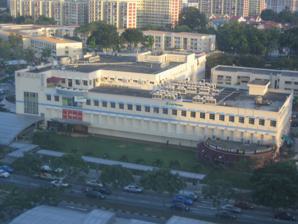
Building: Heartland Mall
Country: Malaysia
Year built: 1984
Shopping mall in Hougang Street , Singapore Heartland Mall Heartland Mall Location 205 Hougang Street 21, Singapore 530205 Coordinates 1°21′34.35″N 103°53′06.58″E / 1.3595417°N 103.8851611°E / 1.3595417; 103.8851611 Opening date 1984 ; 41 years ago ( 1984 ) Owner Housing and Development Board No. of floors 4 Public transit access NE13 Kovan Heartland Mall ( Chinese : 心邻坊) is a shopping mall in Singapore . A relatively small shopping mall in comparison with other malls, it serves the neighbourhood of Kovan . It consists of four floors without a basement, and the fourth level occupied only by tuition centres. The mall is situated in an area known as Kovan City ( Chinese : 高文城) which used to be Hougang Town Centre, but the town centre was shifted to Hougang Central when neighbourhoods sprung up further north. History The mall was initially the largest Oriental Emporium outlet in Singapore. In 2001, the assets of The Emporium Group was taken over by Heartland Retail Group and the outlet was renamed the Heartland Mall . In 2012, Guthrie GTS fully took over Heartland Retail Group which it already owned 50% of the group, leading to Heartland Mall being transferred to Guthrie GTS. In 2015, Alpha Investment Partners, part of Keppel Capital and sponsored by Keppel Group, bought the lower three levels of Heartland Mall from Guthrie GTS. In 2016, Alpha sold them to Master Contract Services, a Singapore-based group in the property and construction businesses. Shops Notable shops in Heartland Mall include Popular , Old Chang Kee , Japan Home, PrimaDeli, Toast Box, Saizeriya, Ya Kun Kaya Toast, Burger King, Mos Burger, Suki-ya, Watsons and Sakae Sushi . The majority of the first floor is occupied by Cold Storage , a local supermarket chain. References